Kai Aareleid

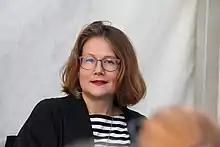
Kai Aareleid at the annual Literary Street festival 2021 in Tallinn, Estonia

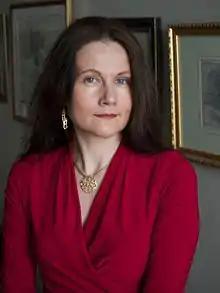
Kai Aareleid (2016)

Kai Aareleid (born 26 September 1972 in Tartu) is an Estonian prose writer, poet and translator.